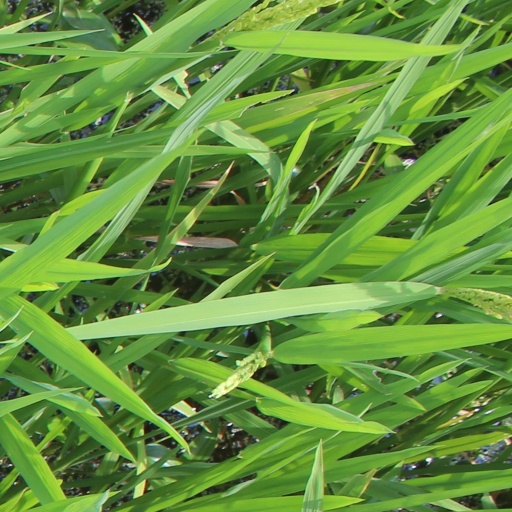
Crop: rice